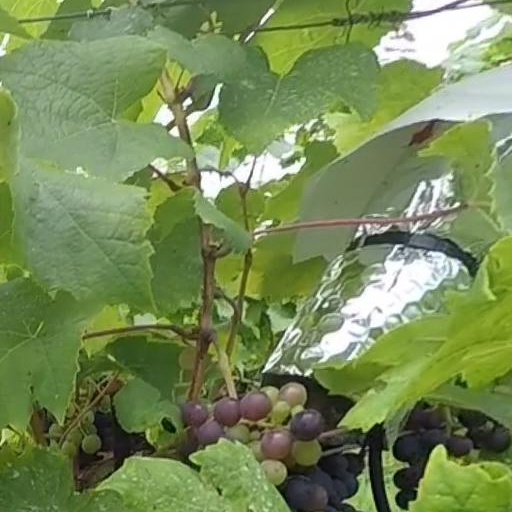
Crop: grape